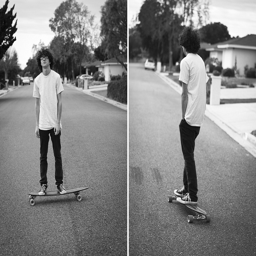
Two pictures of a boy on a skateboard going down the street.
A man skateboards down an empty asphalt road in a neighborhood.
A man riding a skateboard down a street next to houses.
a boy is skateboarding down a quiet street
A boy on a skateboard in two different positions